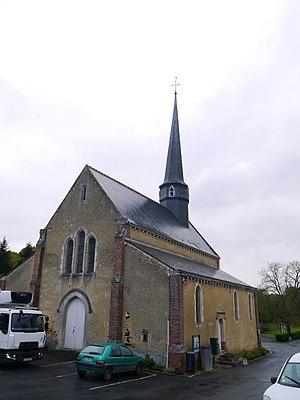
L'église Saint-Pierre.
La liste des églises de la Sarthe recense de la manière la plus complète possible les églises, cathédrale et basilique situées dans le département français de la Sarthe.
Berfay est une commune française, située dans le département de la Sarthe en région Pays de la Loire, peuplée de 328 habitants.